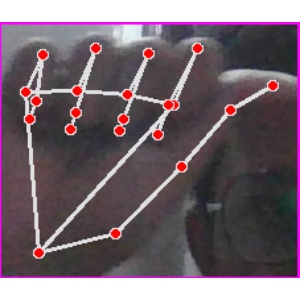
अक्षर: छ